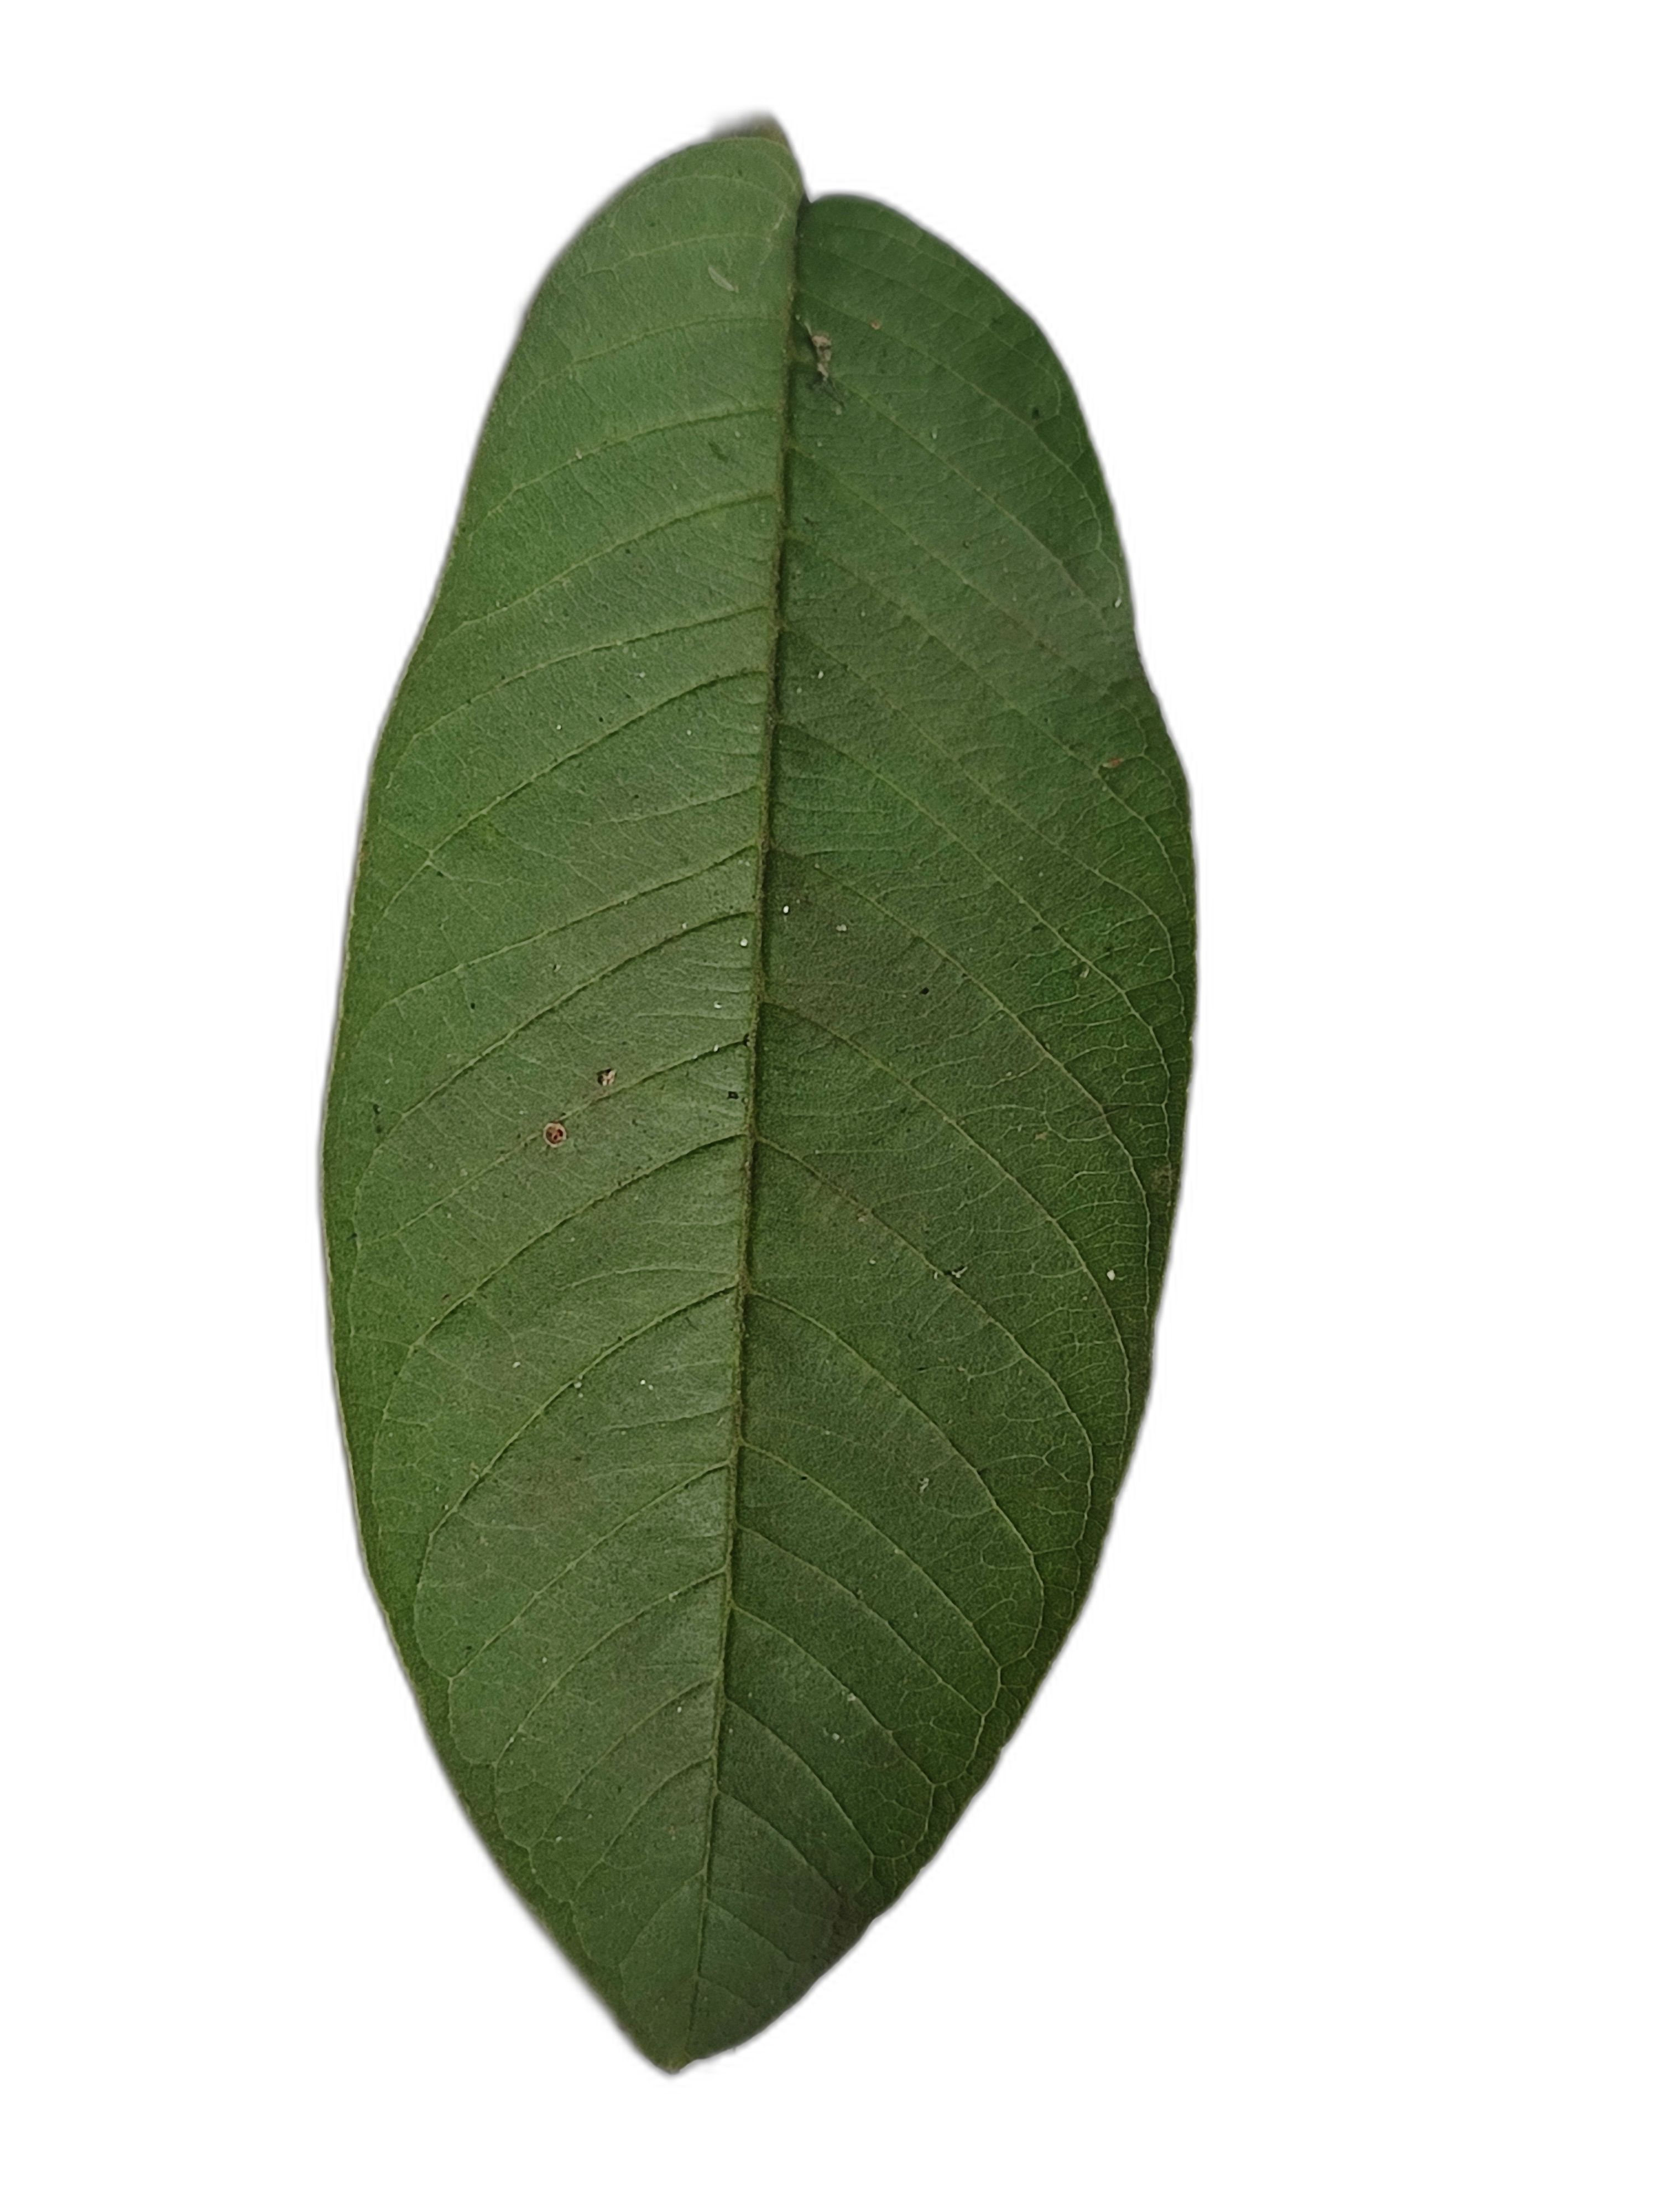
Plant part: leaf
Disease: Healthy